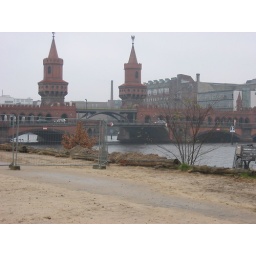
the bridge over the river spree